Pseudo-Crato

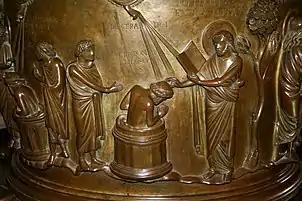
Depiction of John the Evangelist baptizing the Greek philosopher Crato on the Liege baptismal font by Renier de Huy

Pseudo-Crato or Pseudo-Craton is the name given by modern scholarship to a figure named 'Craton' in Book 6 (6.20) of Pseudo-Abdias' ten-volume pseudepigraphical and apocryphal histories of the apostles. It is unclear whether Craton and the work credited to him by Pseudo-Abdias actually existed, or whether this Craton was invented to lend the pseudepigrapha greater legitimacy.